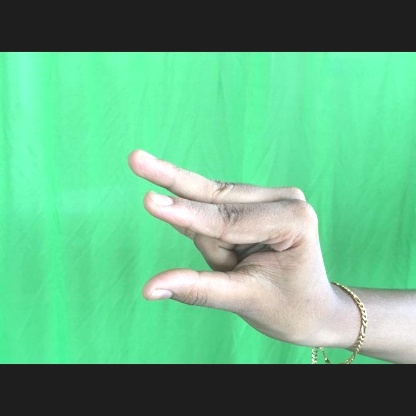
Mudra: Kangulam